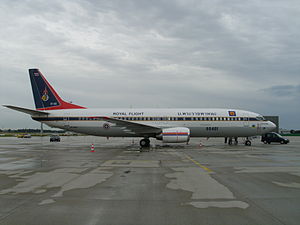
Vajiralongkorn / Liv / Liv som kronprins
Kronprins Vajiralongkorns Boeing 737 fly i München, 2011.
Kong Vajiralongkorn, Rama X af Thailand, regenttitel Phra Wachira Klao Chao Yu Hua, søn af afdøde kong Bhumibol Adulyadej, er Thailands officielle konge fra 1. december 2016.